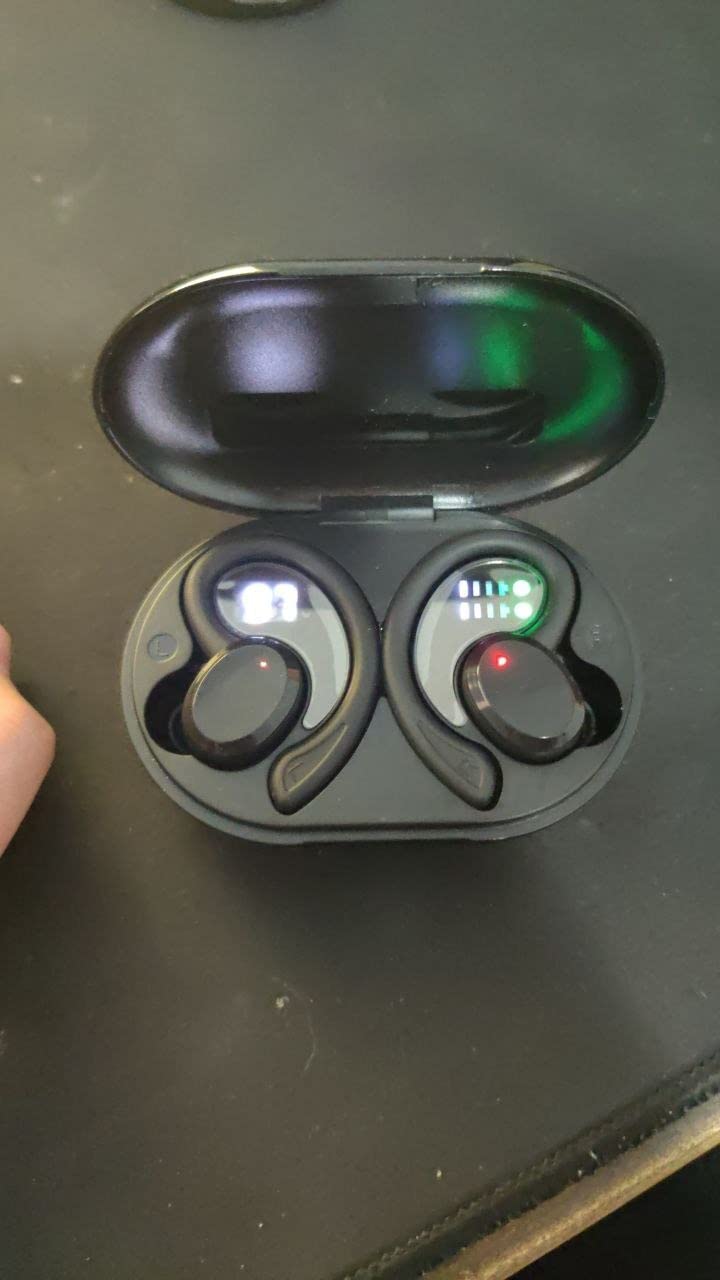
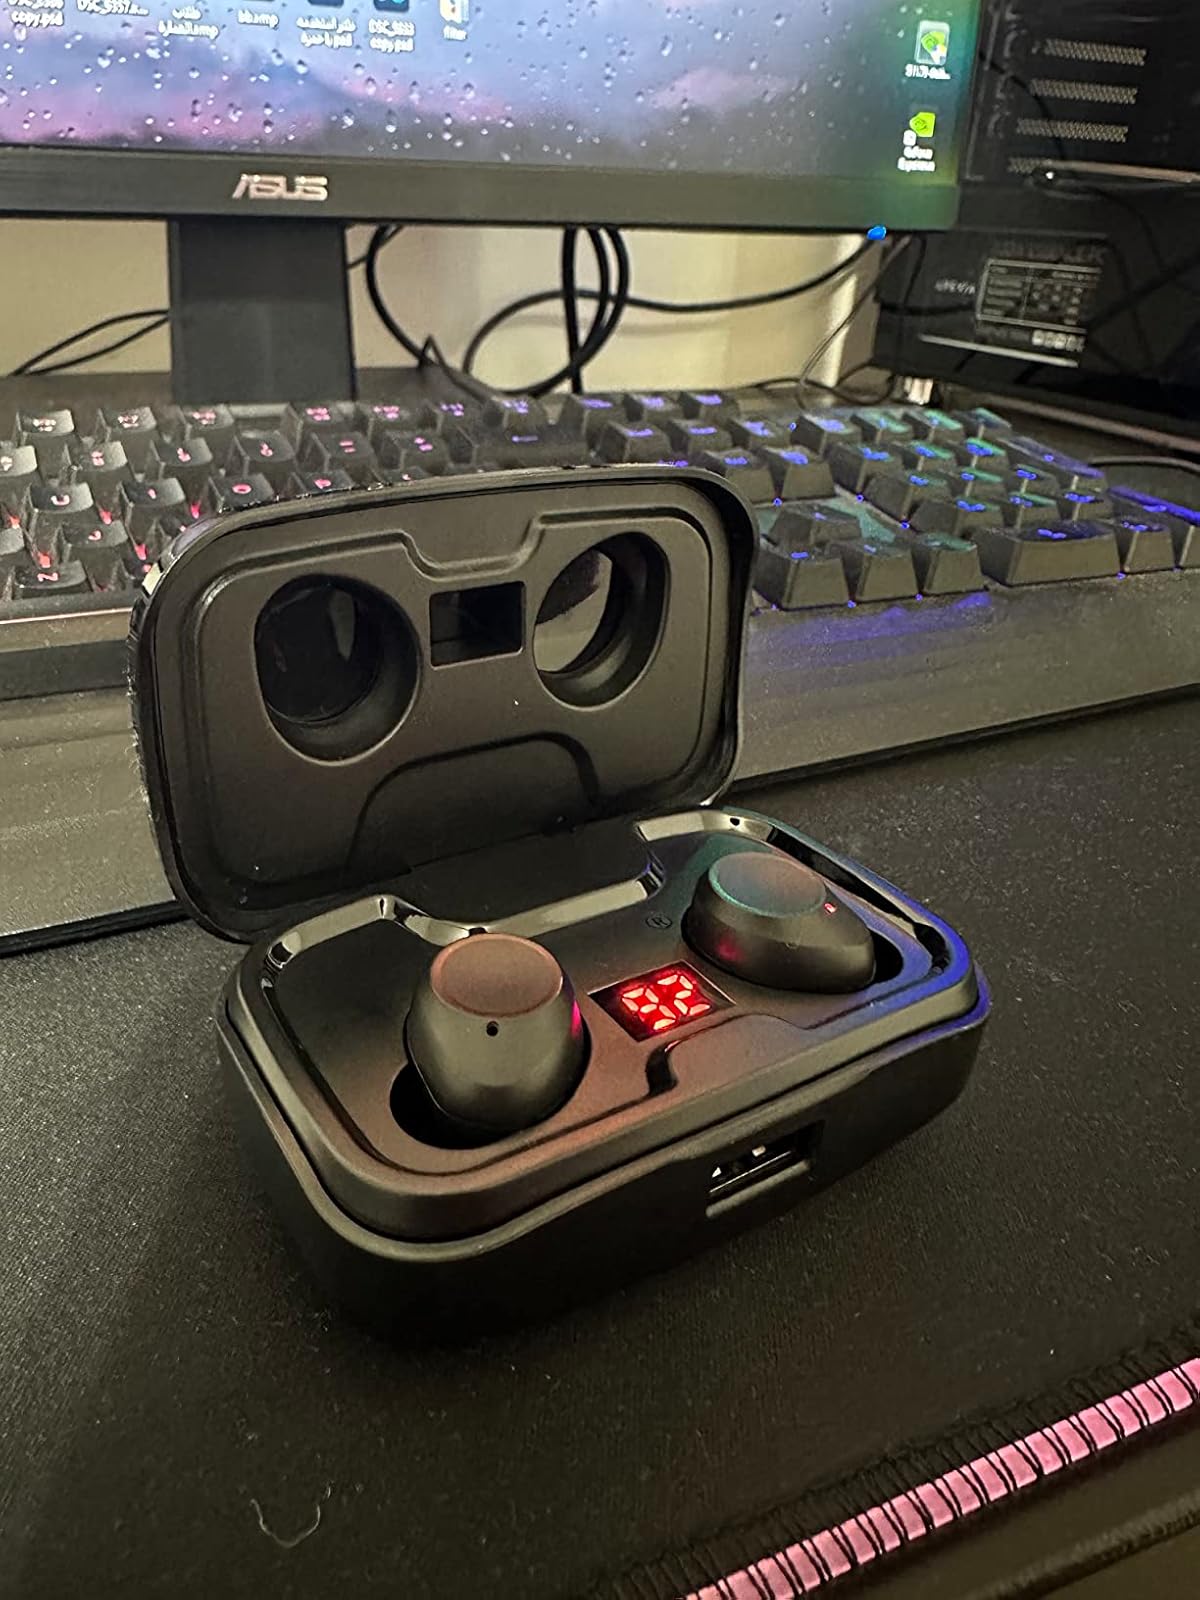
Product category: earbuds
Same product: no